Japanese military currency (1894–1918)

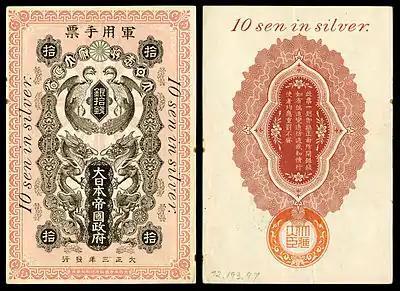
10 sen "Qingdao" note

The final military currency issued before the Shōwa era is referred to as . Towards the end of World War I Japan sent troops to support the allied intervention in Siberia against Soviet Russia and its allies during the Russian Civil War. Gold backed banknotes issued by the Russian government were widely accepted in Siberia and Manchuria before the start of World War I. When the October Revolution caused the Russian monetary system to become chaotic the Japanese looked for ways to exploit the situation by releasing their own currency in the regions. The Japanese government decided in July 1918 that military payments should be made through the Bank of Chōsen using banknotes or gold backed military notes These notes were backed by 10,000 yen in gold coins as military funds given for the duration of the event. Siberian Intervention Warbonds were issued in August 1918 when the event commenced in denominations of 10 sen, 20 sen, 50 sen, 1 yen, 5 yen, and 10 yen. Their size ranges from 109mm x 76mm for sen to 135 mm x 95 mm for yen with a design similar to Meiji Tsūhō notes that were issued for civilians in Japan from 1872 to 1899. The face value of these notes is written twice in both Japanese and Russian on the obverse side to reflect issuance in the regions involved. These notes circulated for a long duration as the Imperial Japanese Army continued to occupy Siberia even after other Allied forces withdrew in 1920. Siberian Intervention Warbonds were actively collected by the Japanese government when soldiers returned from the intervention in October 1922. Those that weren't collected remained in circulation as convertible banknotes that could be exchanged for Bank of Japan notes of the same value. This period of exchange lasted until September 1945 when the Ministry of Finance declared the military bonds invalid.